Dalian

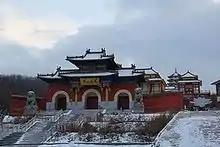
Lianhuashan (lit. "lotus flower mountain") Temple, Dalian

In 2006, Dalian was selected as the most liveable city in China according to "China Daily".